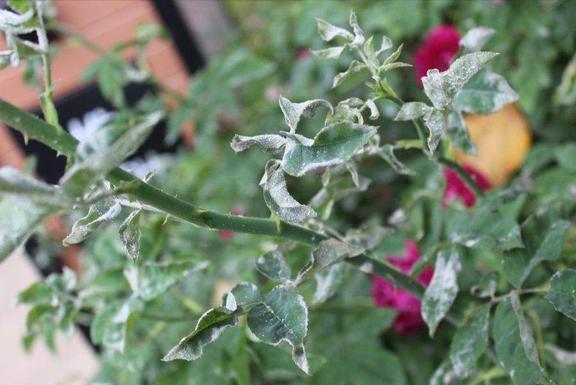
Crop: cherry
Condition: powdery_mildew